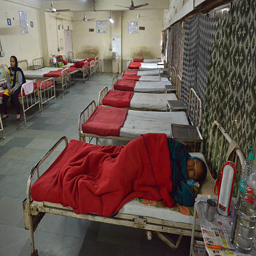
an empty ward during strike .